Lifetime probation

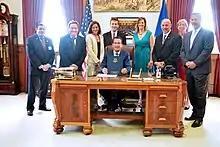
Probation officers

Lifetime probation (or probation for life [in the US state of Georgia], parole for life, lifelong parole, lifetime parole, lifelong probation, or life term probation) is reserved for relatively serious legal offenders. The ultimate purpose of lifetime probation is to examine whether offenders properly maintain good behavior as well as capability of patience under lifetime probation serving circumstance. An offender is required to abide by particular conditions for rest of their entire life in order to nurture superior social behaviour as a punishment for their criminal offence. Condition of probation orders contain supervision, electronic tagging, reporting to his or her probation or parole officer, as well as attending counselling. The essential component of lifetime probation carries the sense of being examined for well-being character and behaviour for life term period. Legislative framework regarding probation may vary depending on the country or the state within a certain country as well as the duration and condition of probational sentencing.